Virginia Rappe

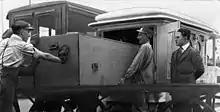
Rappe's casket arrives in Los Angeles, September 17, 1921.

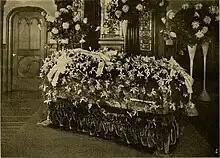
Casket of Virginia Rappe

The circumstances of Rappe's death in 1921 became a Hollywood scandal and were heavily sensationalized by the media of the time. During a party held on Labor Day, September 5, 1921, in Roscoe "Fatty" Arbuckle's suite at the St. Francis Hotel in San Francisco, Rappe allegedly suffered a trauma. She died four days later on September 9 from a ruptured bladder and secondary peritonitis. She is buried at Hollywood Forever Cemetery in Los Angeles alongside her fiance Henry Lehrman.